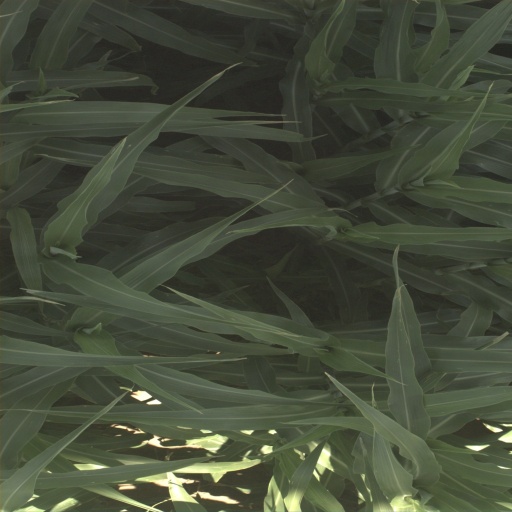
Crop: sorghum